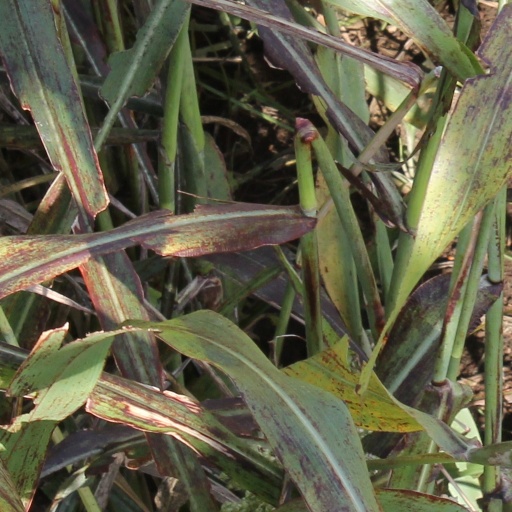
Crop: sorghum